Insurgency

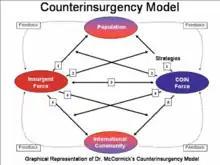
McCormick insurgency model

All of these interact, and the different elements have to assess their best options in a set of actions: